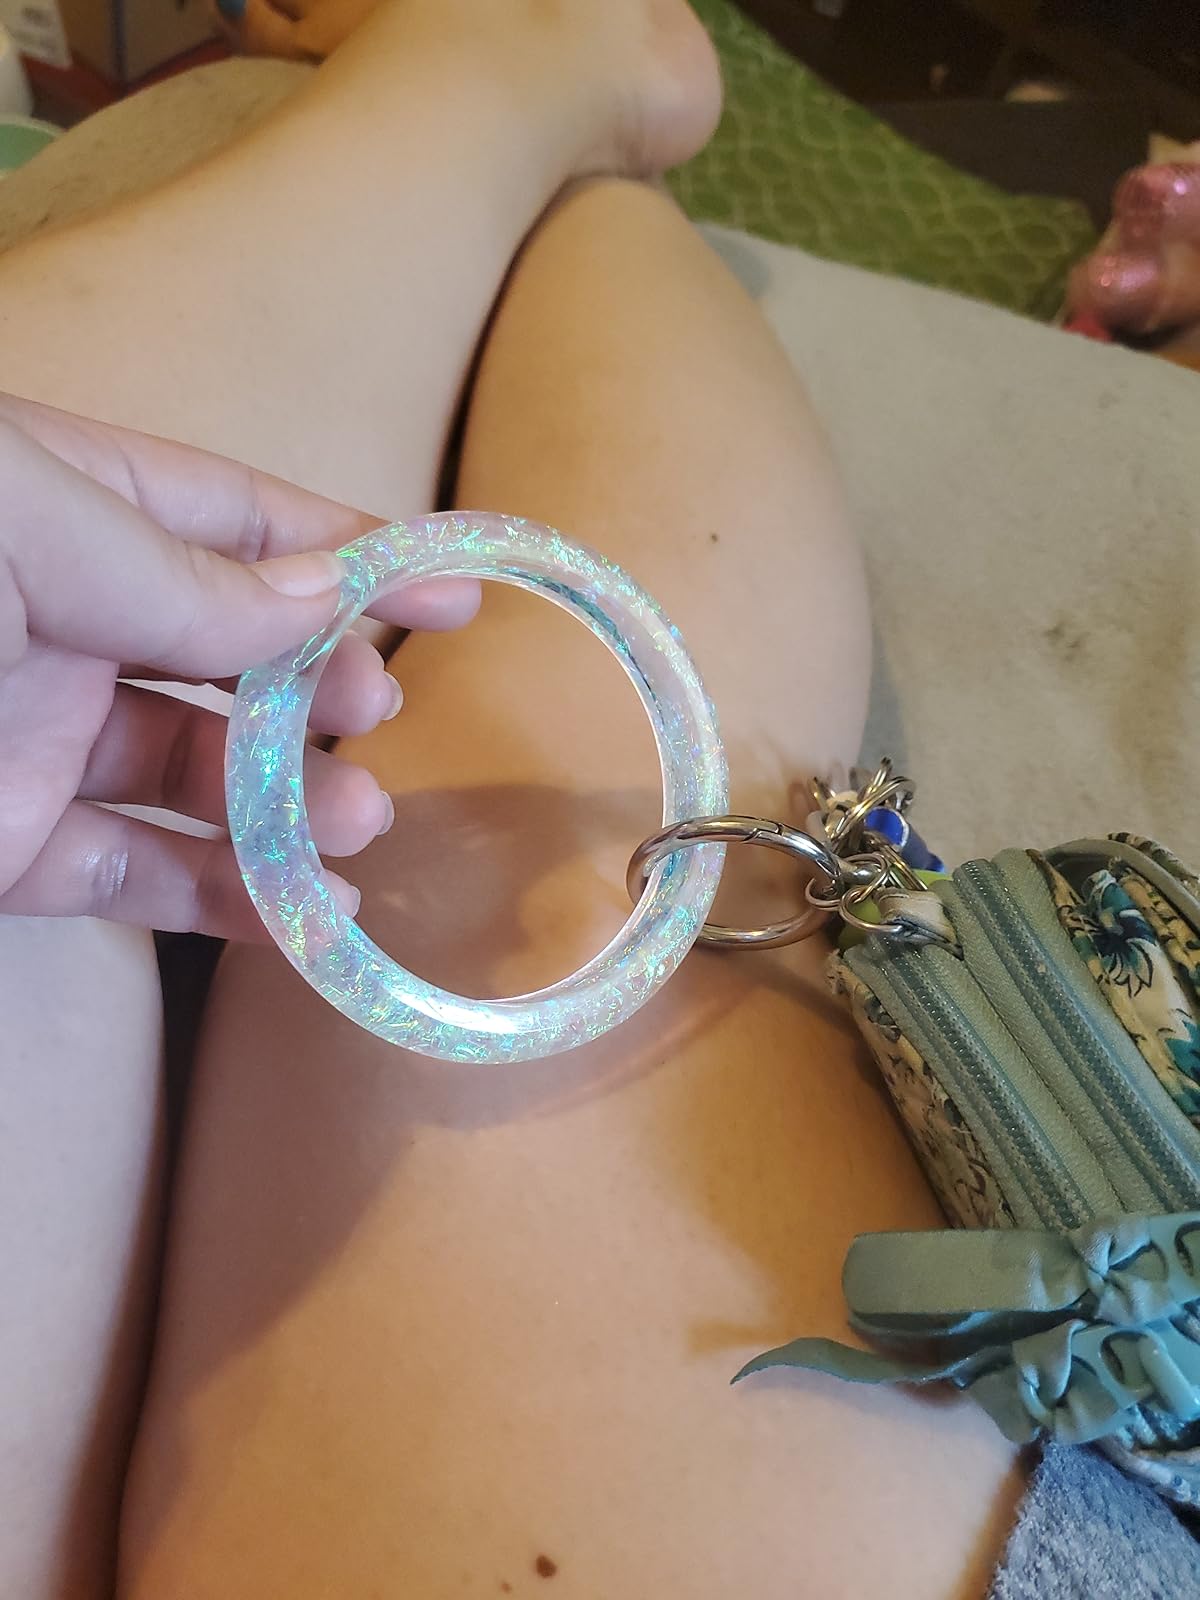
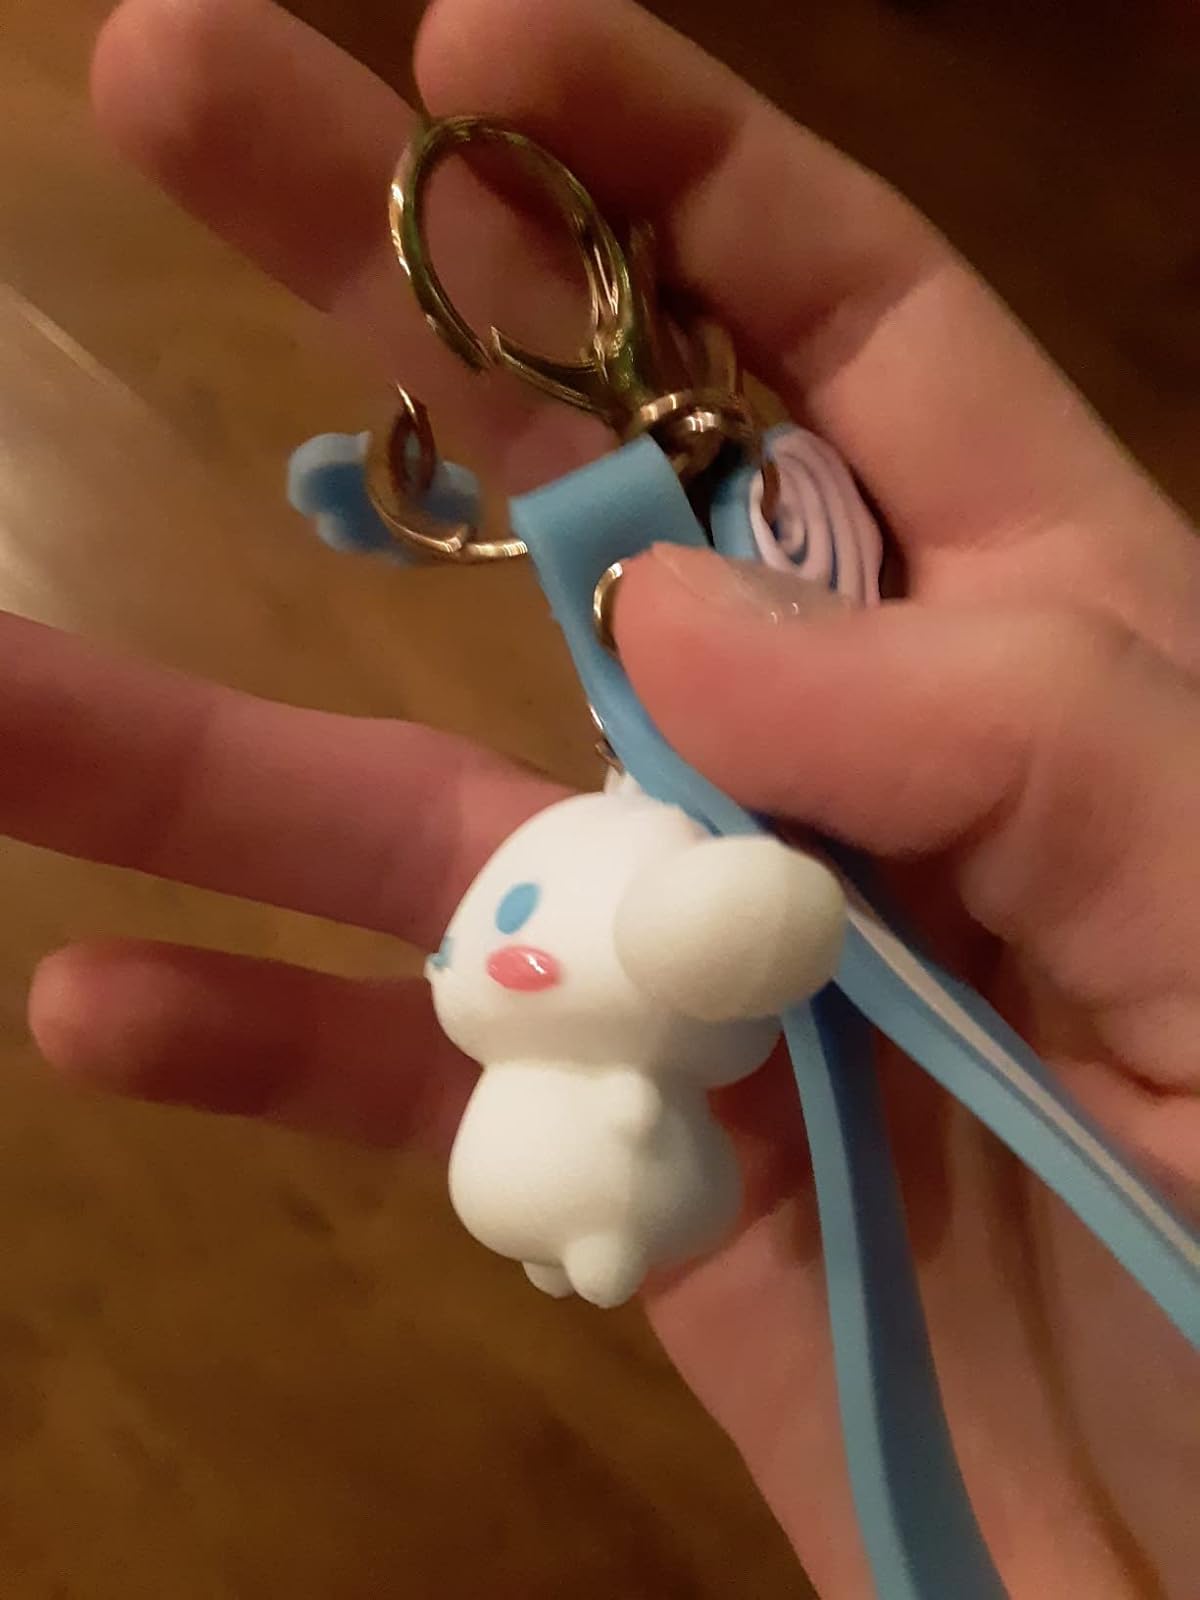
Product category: accessories_keychain
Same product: no